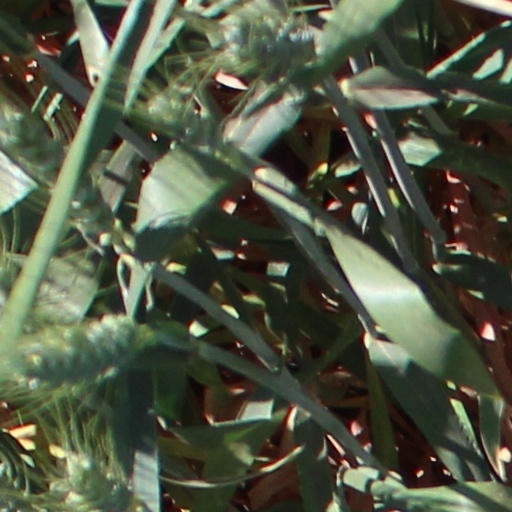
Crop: wheat